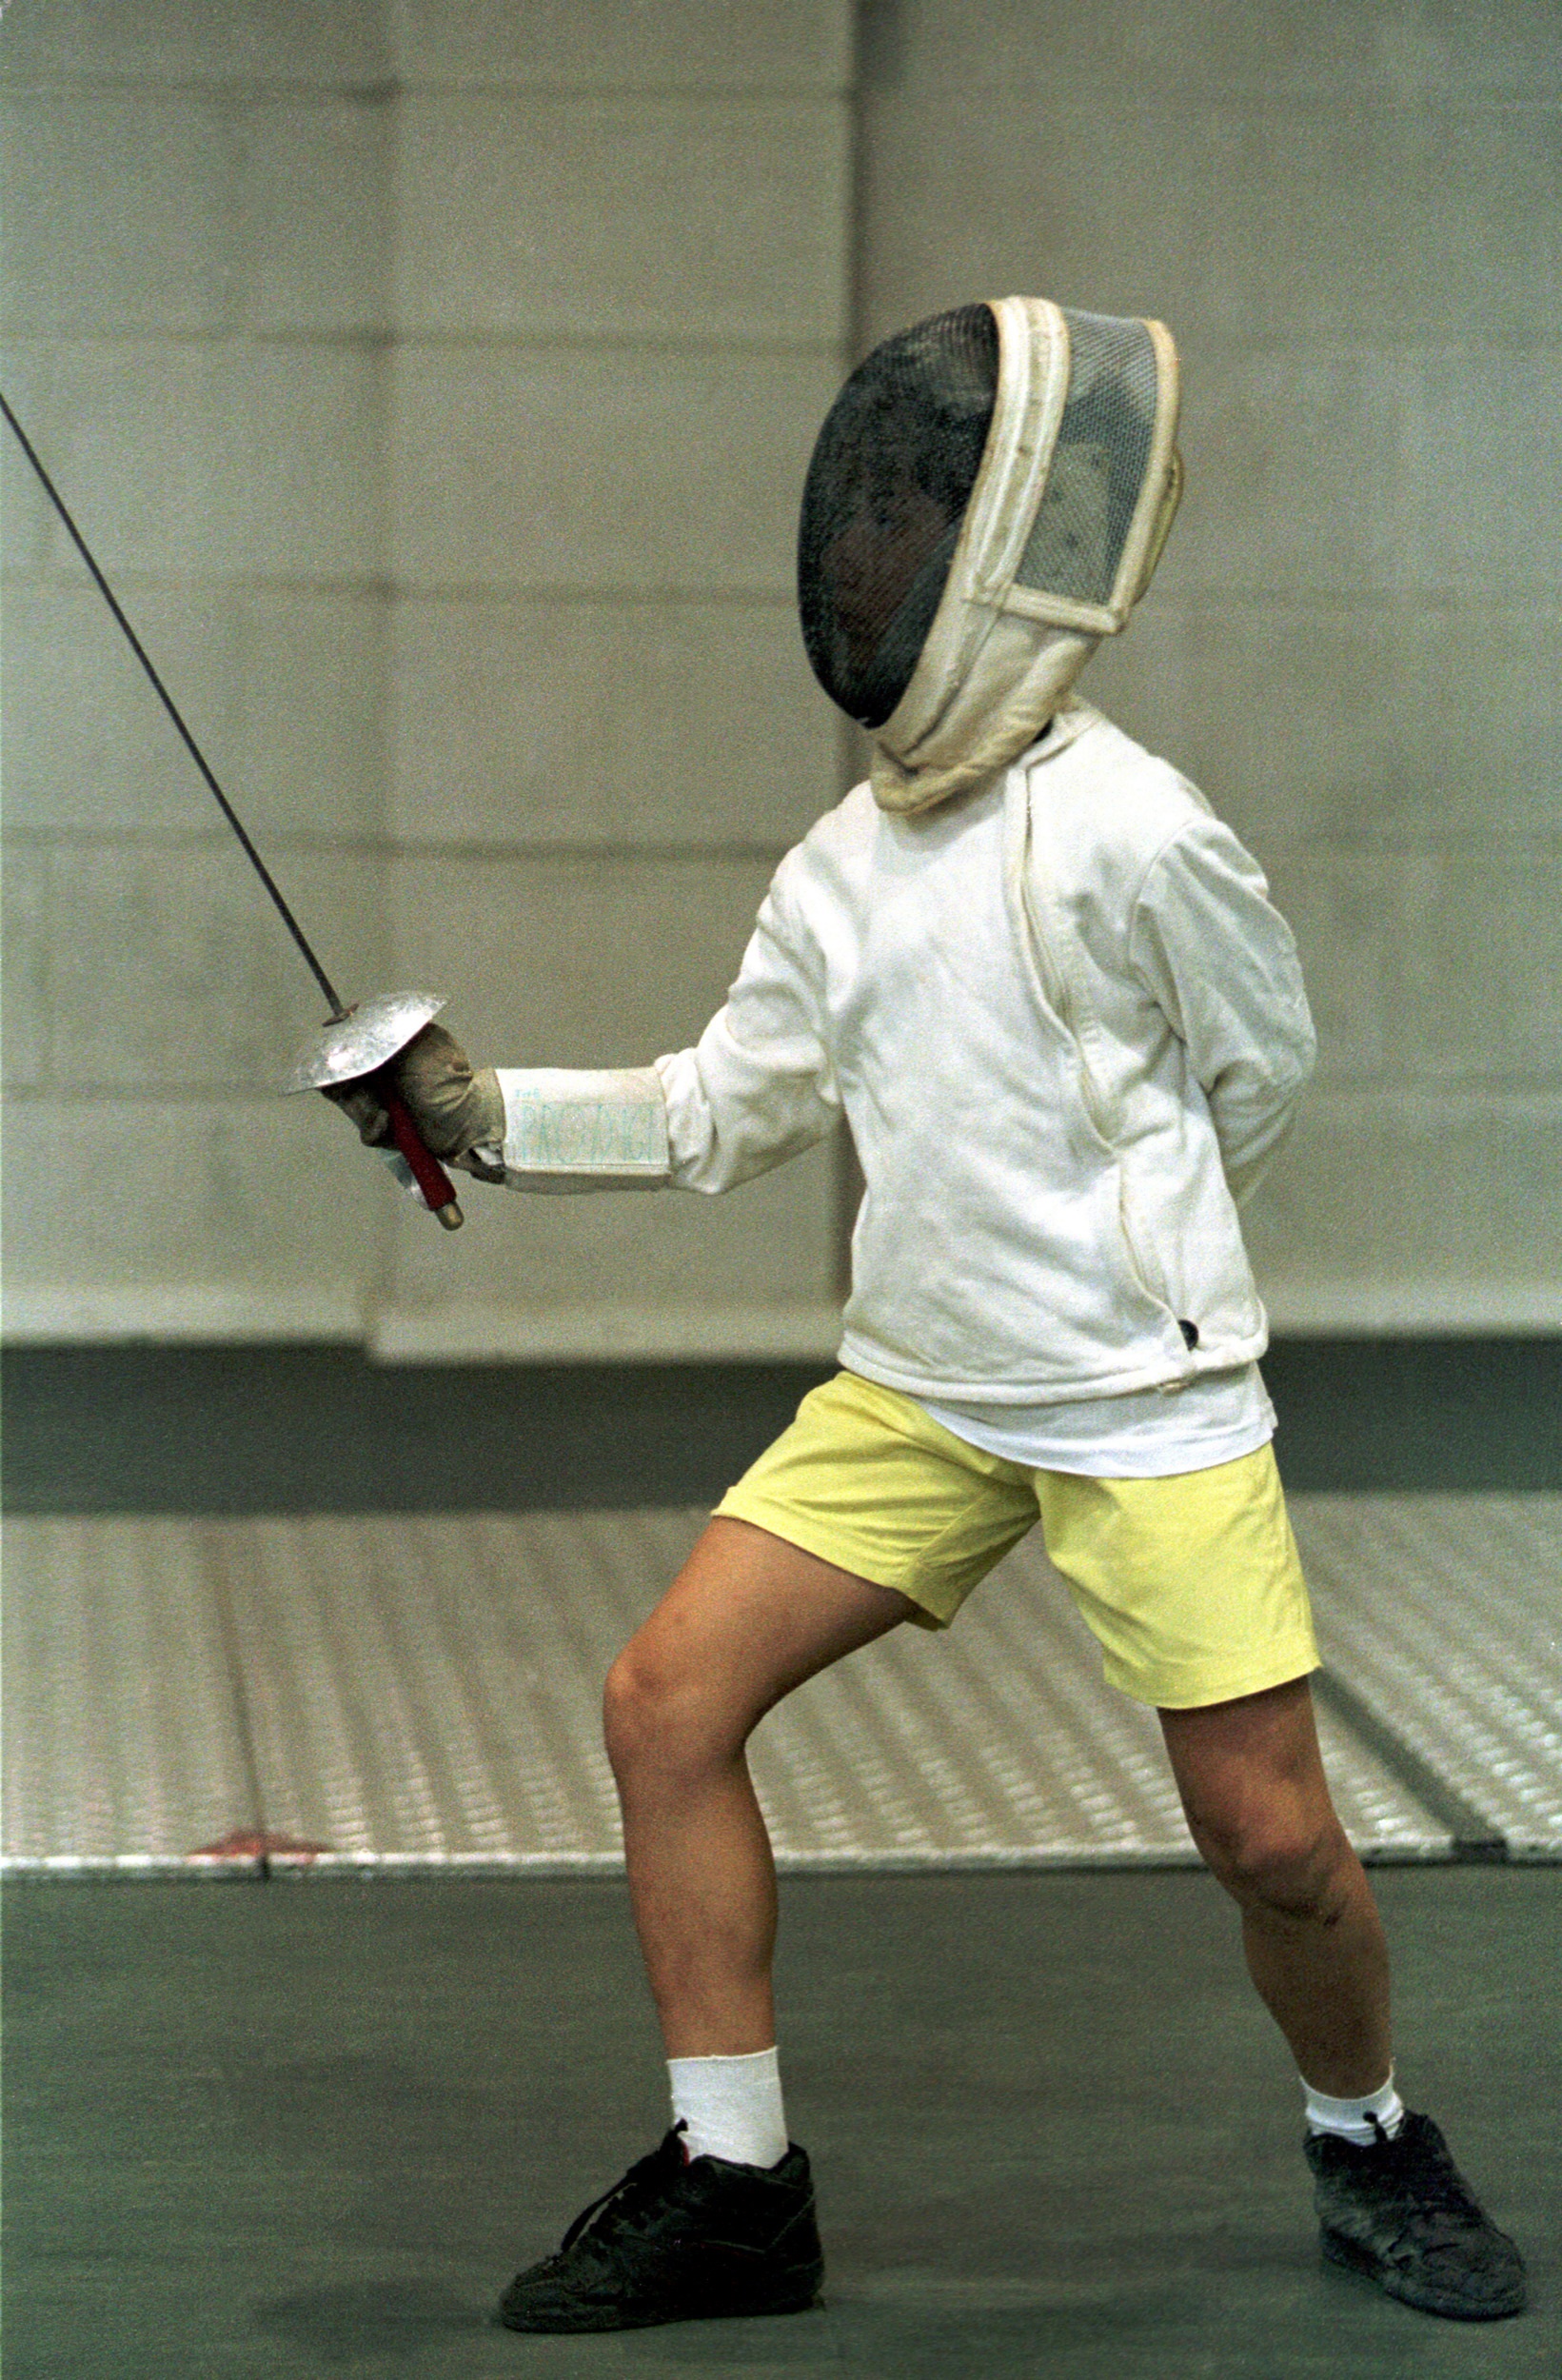
sport, boy, kid, young, action, training, fencing, child, exercise, sports equipment, competition, children, sports, foil, tournament, epee, individual sports, weapon combat sports, fencing weapon